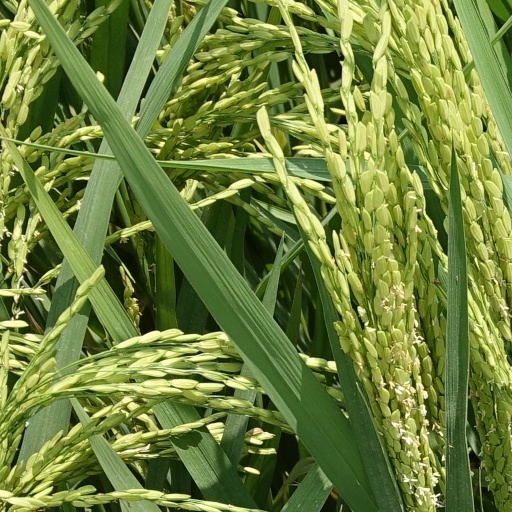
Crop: rice